Green bin

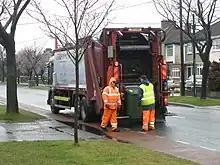
Green bins being emptied in Dublin, Ireland

A green bin is a large, movable, rigid plastic or metal container that contains biodegradable waste or compostable materials as a means to divert waste from landfills. In some local authorities, green bins are also used to contain unsorted municipal solid waste.